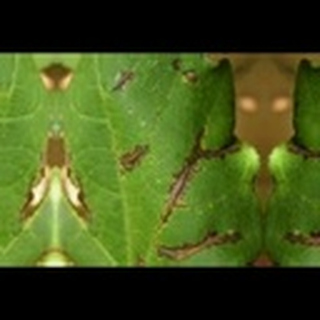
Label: cotton_bacterial_blight